Hagamasha

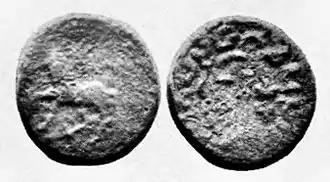
Coin of satrap Hagamasha. Obv. Horse to the left. Rev. Standing figure with symbols, legend "Khatapasa Hagāmashasa". 1st century BCE.

Hagamasha was an Indo-Scythian Northern Satrap (ruled in Mathura in the 1st century BCE, probably after 60 BCE).